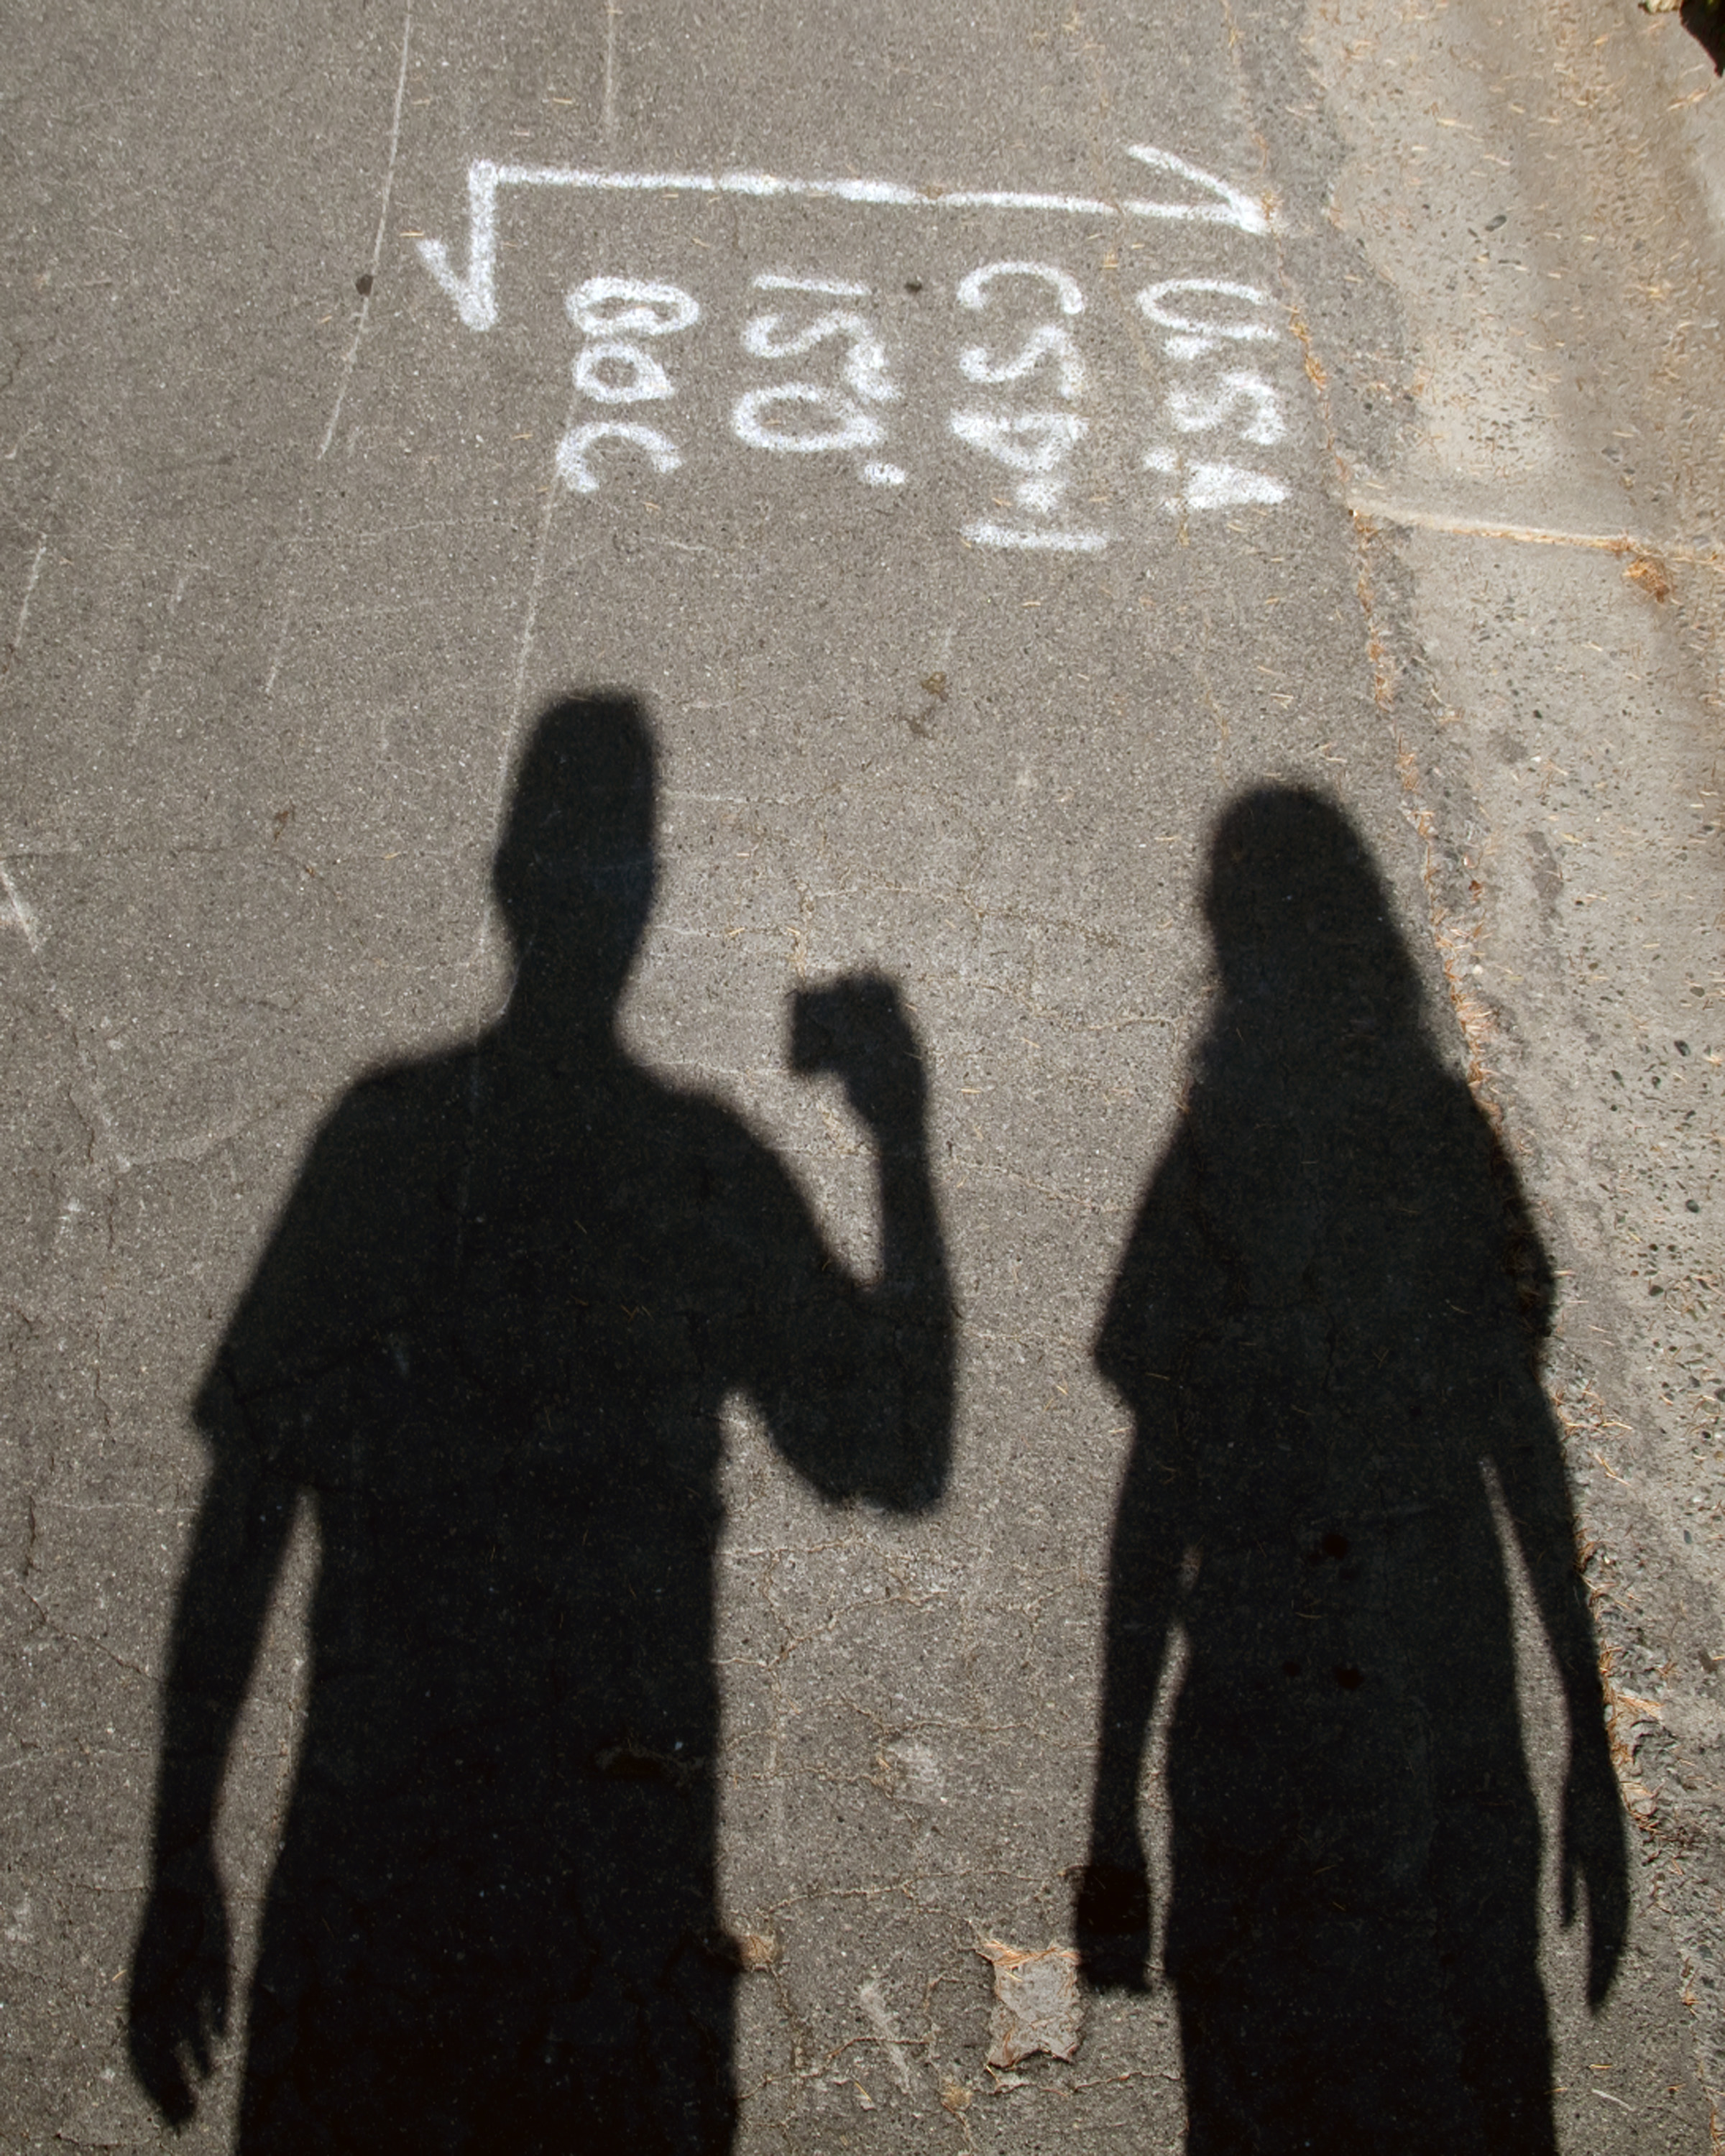
road, shadow, black, art, infrastructure, image, bigblueroom